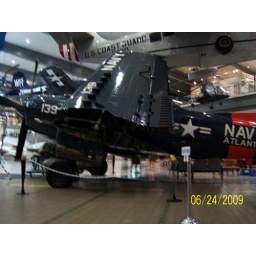
machine gun in the wing of this plane - big!